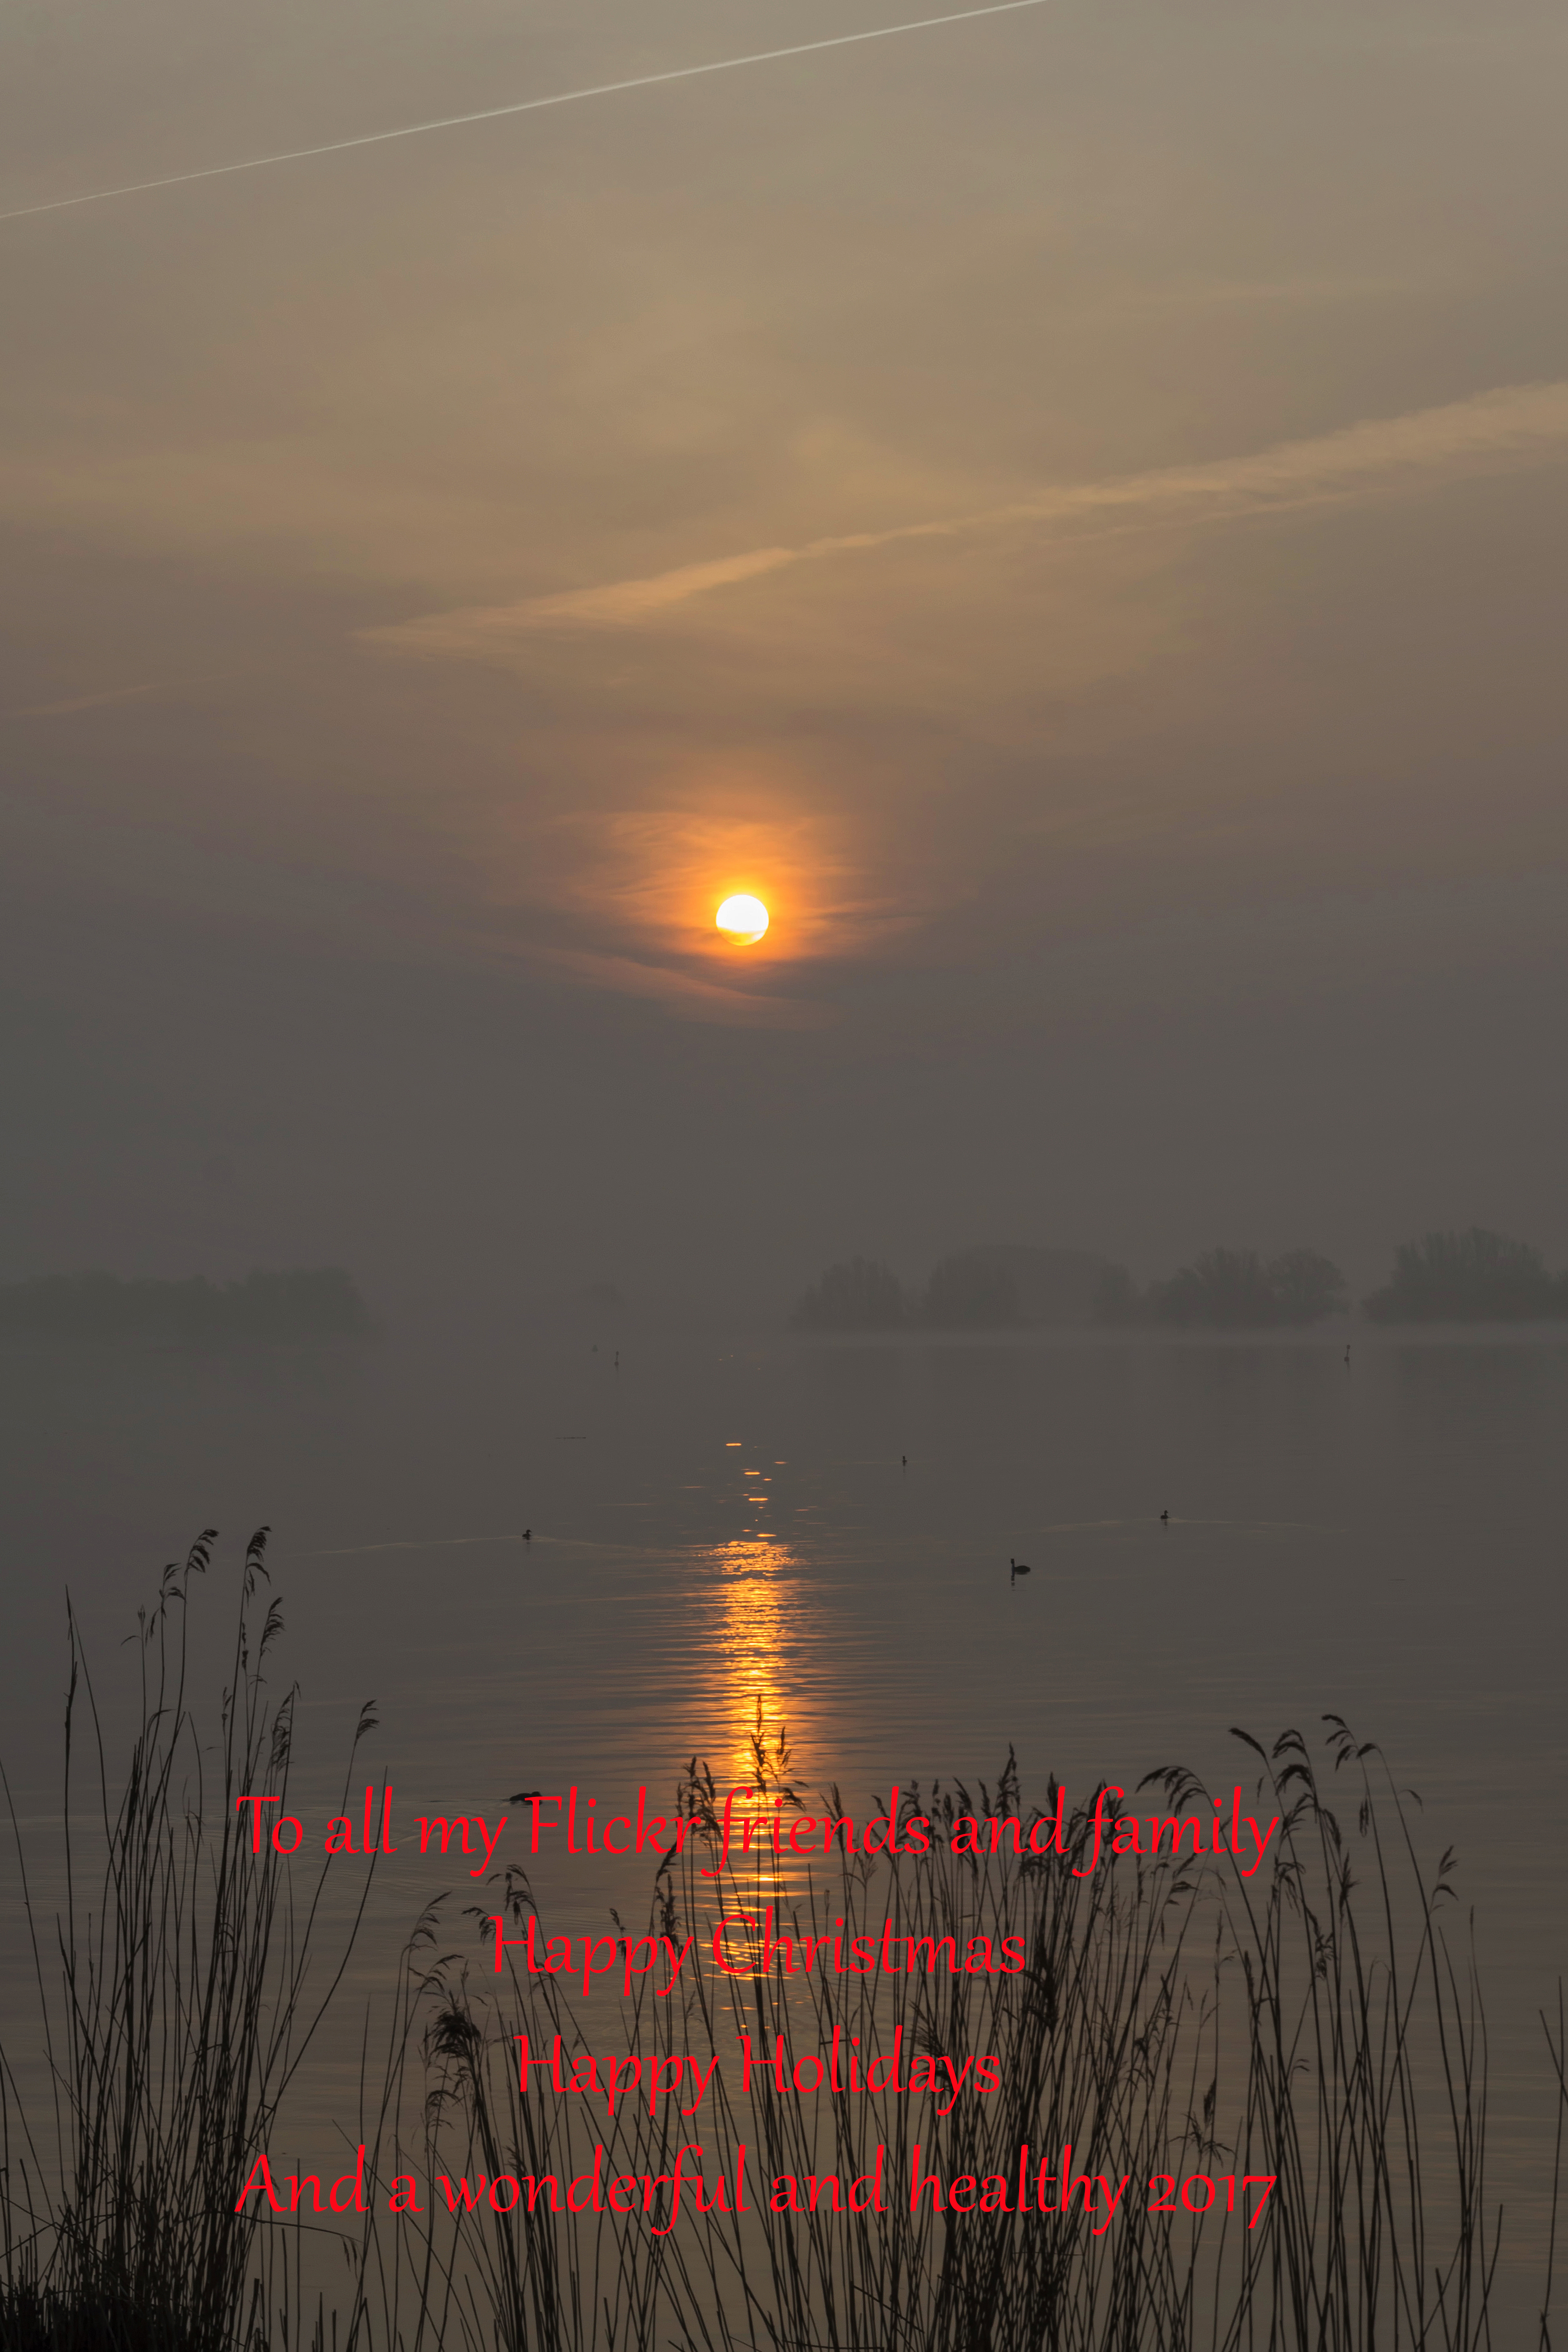
horizon, cloud, sun, sunrise, sunset, sunlight, morning, dawn, dusk, evening, reflection, afterglow, atmospheric phenomenon